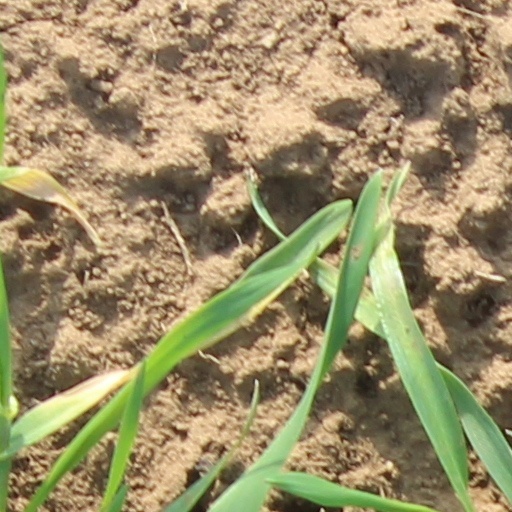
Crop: wheat